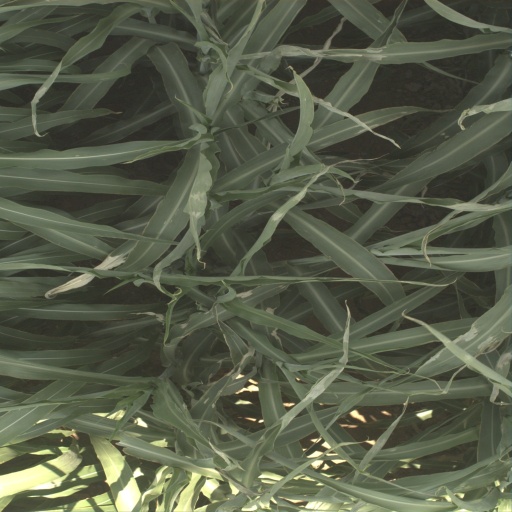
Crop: sorghum